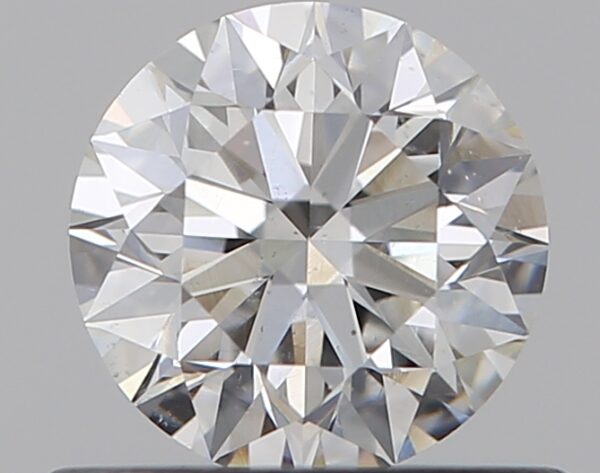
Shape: round
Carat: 0.5
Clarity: SI1
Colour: G
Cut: EX
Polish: EX
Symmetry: EX
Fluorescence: F
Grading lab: GIA
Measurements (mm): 5.03 x 5.06 x 3.17